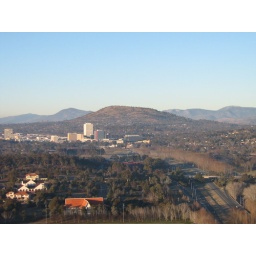
Lily's work is in the building with the red stripe